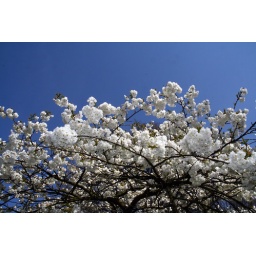
Blossoming cherry tree offset against a clear blue sky.